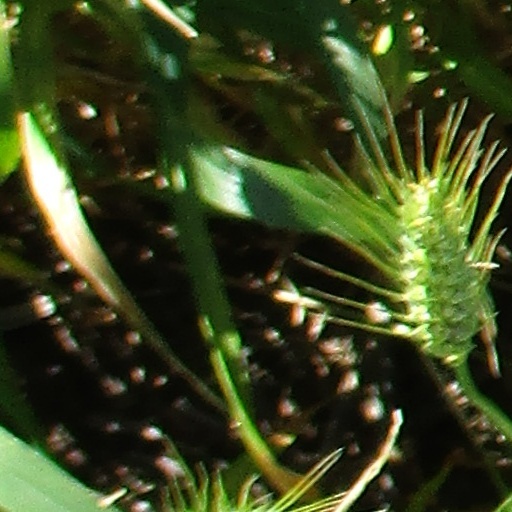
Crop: wheat